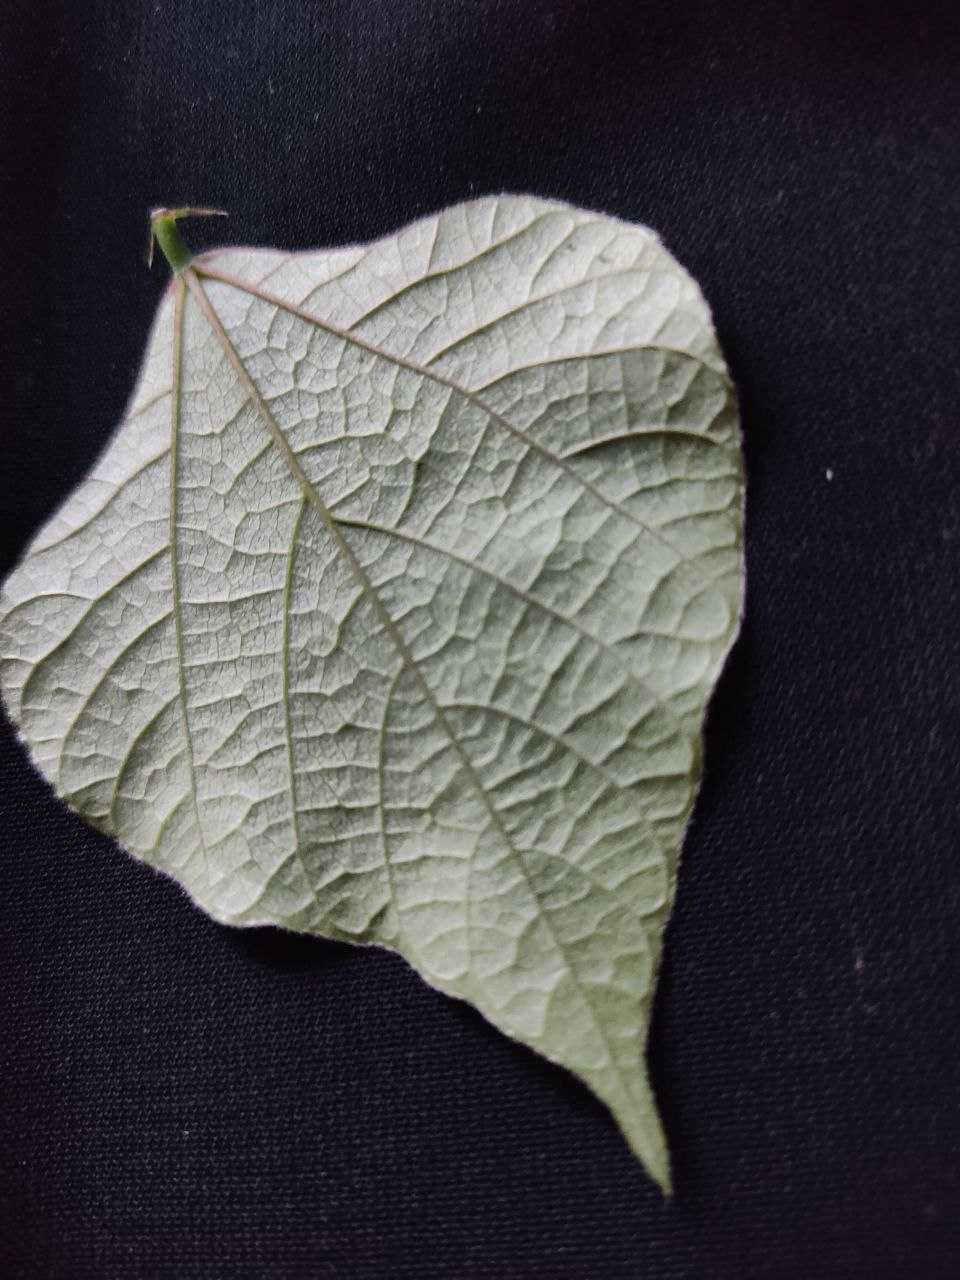
Crop: bean
Leaf condition: Fresh Leaf